Earthworm

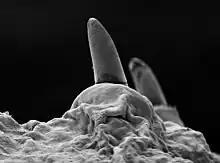
A profile SEM image of "Lumbricus terrestris" setae, small bristle-like projections that facilitate movement by anchoring the earthworm in the soil.

On the surface, crawling speed varies both within and among individuals. Earthworms crawl faster primarily by taking longer "strides" and a greater frequency of strides. Larger "Lumbricus terrestris" worms crawl at a greater absolute speed than smaller worms. They achieve this by taking slightly longer strides but with slightly lower stride frequencies.